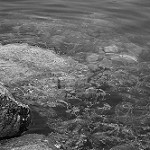
Label: B & W